Dallara DP01

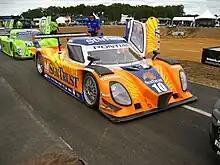
Dallara DP01-Pontiac

The Dallara DP01 is a second-generation Daytona Prototype race car, designed, developed and built by Italian manufacturer Dallara, for the Grand-Am Rolex Sports Car Series, in 2008. It was powered by a number of different engines, including Pontiac, Chevrolet, and Ford V8 engines, and even a Ford EcoBoost V6 engine.